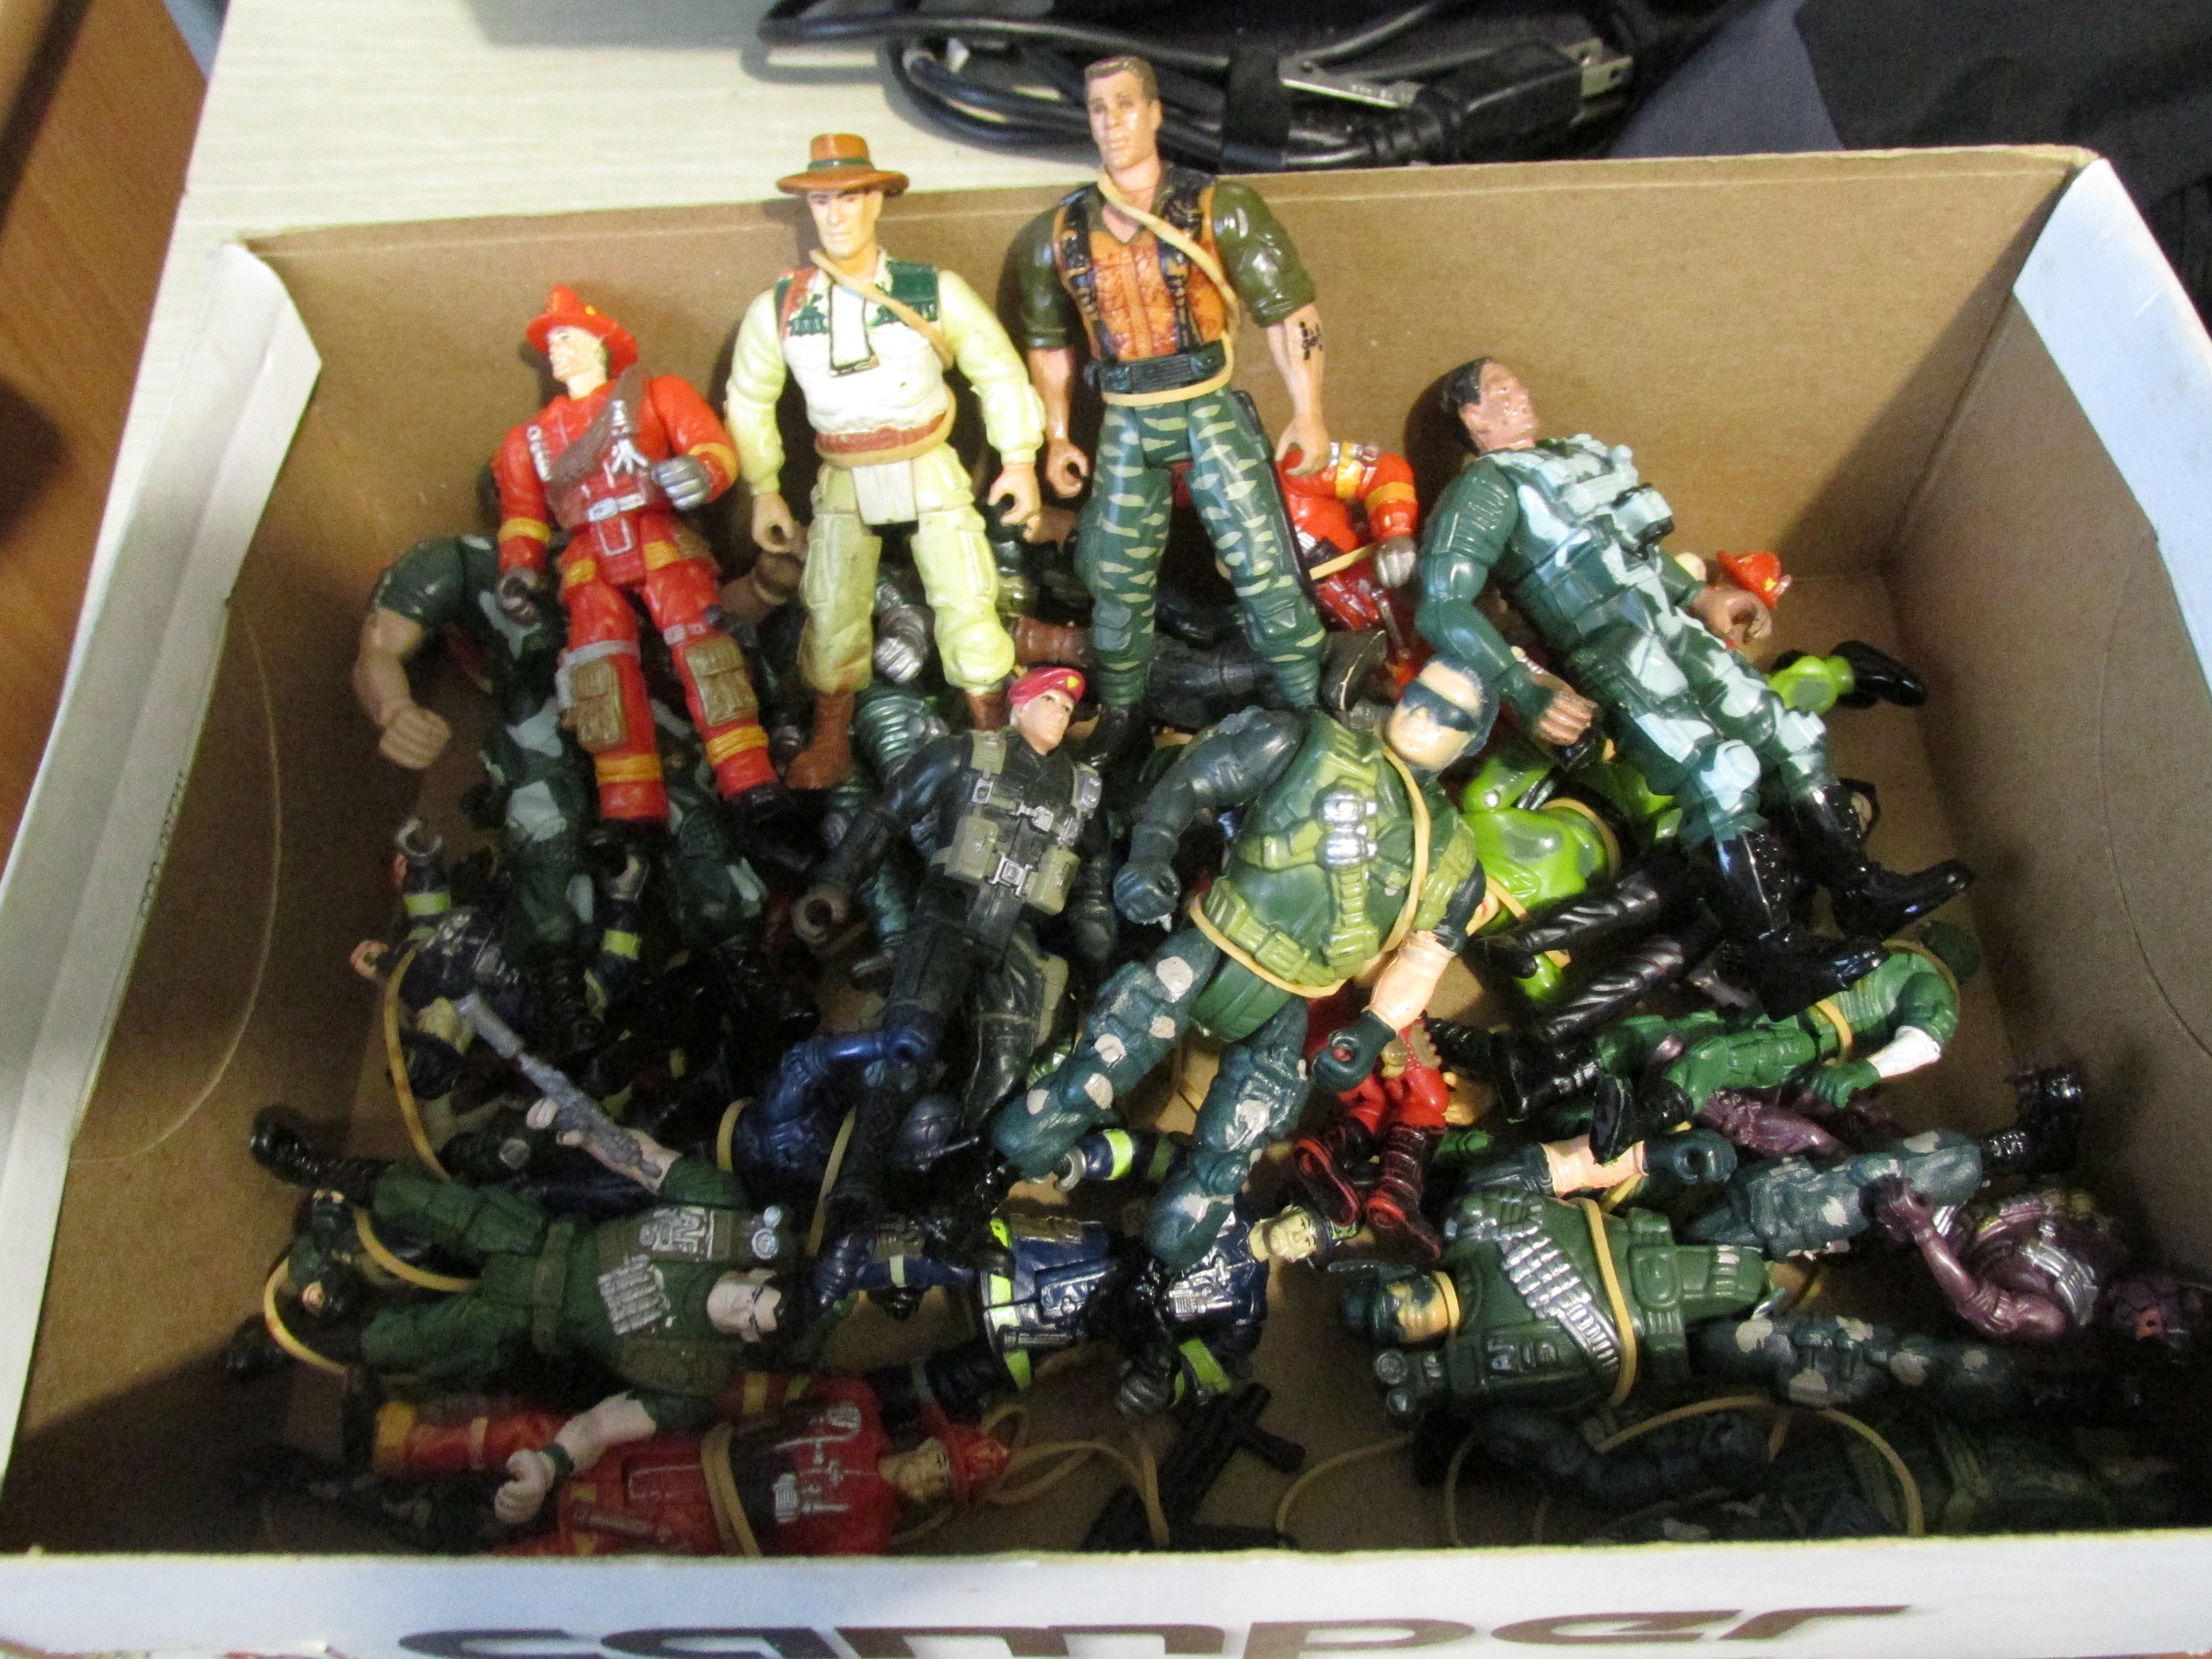
toys, army, weapon, plastic, soldier, toy, collection, action figure, fictional character